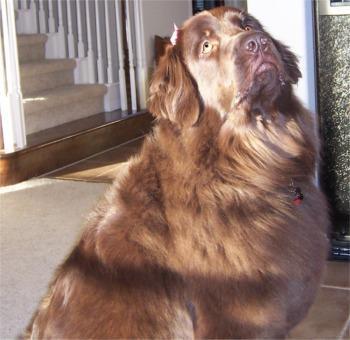
Newfoundland